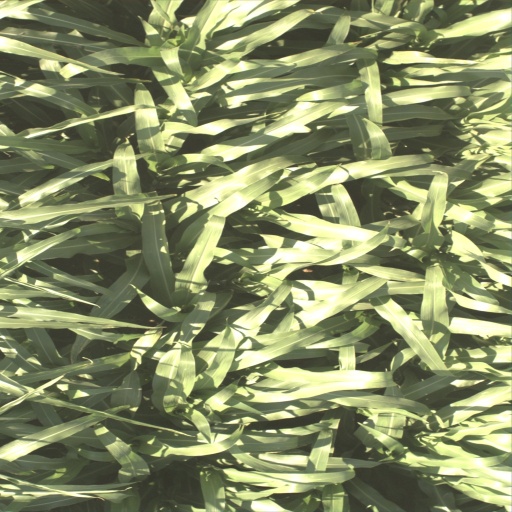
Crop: sorghum